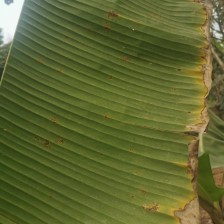
Label: pestalotiopsis